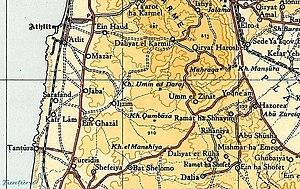
Ijzim est un ancien village arabe palestinien qui se trouvait à 19,5 kilomètres au sud de la ville de Haïfa.